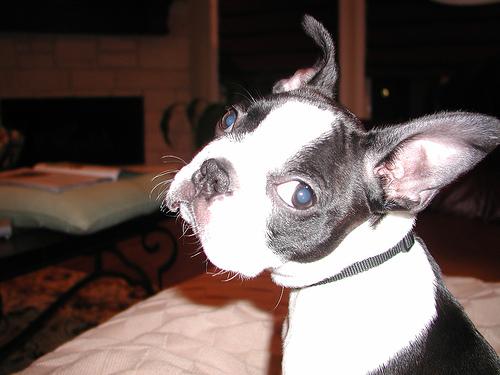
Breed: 230-n000084-Boston_bull